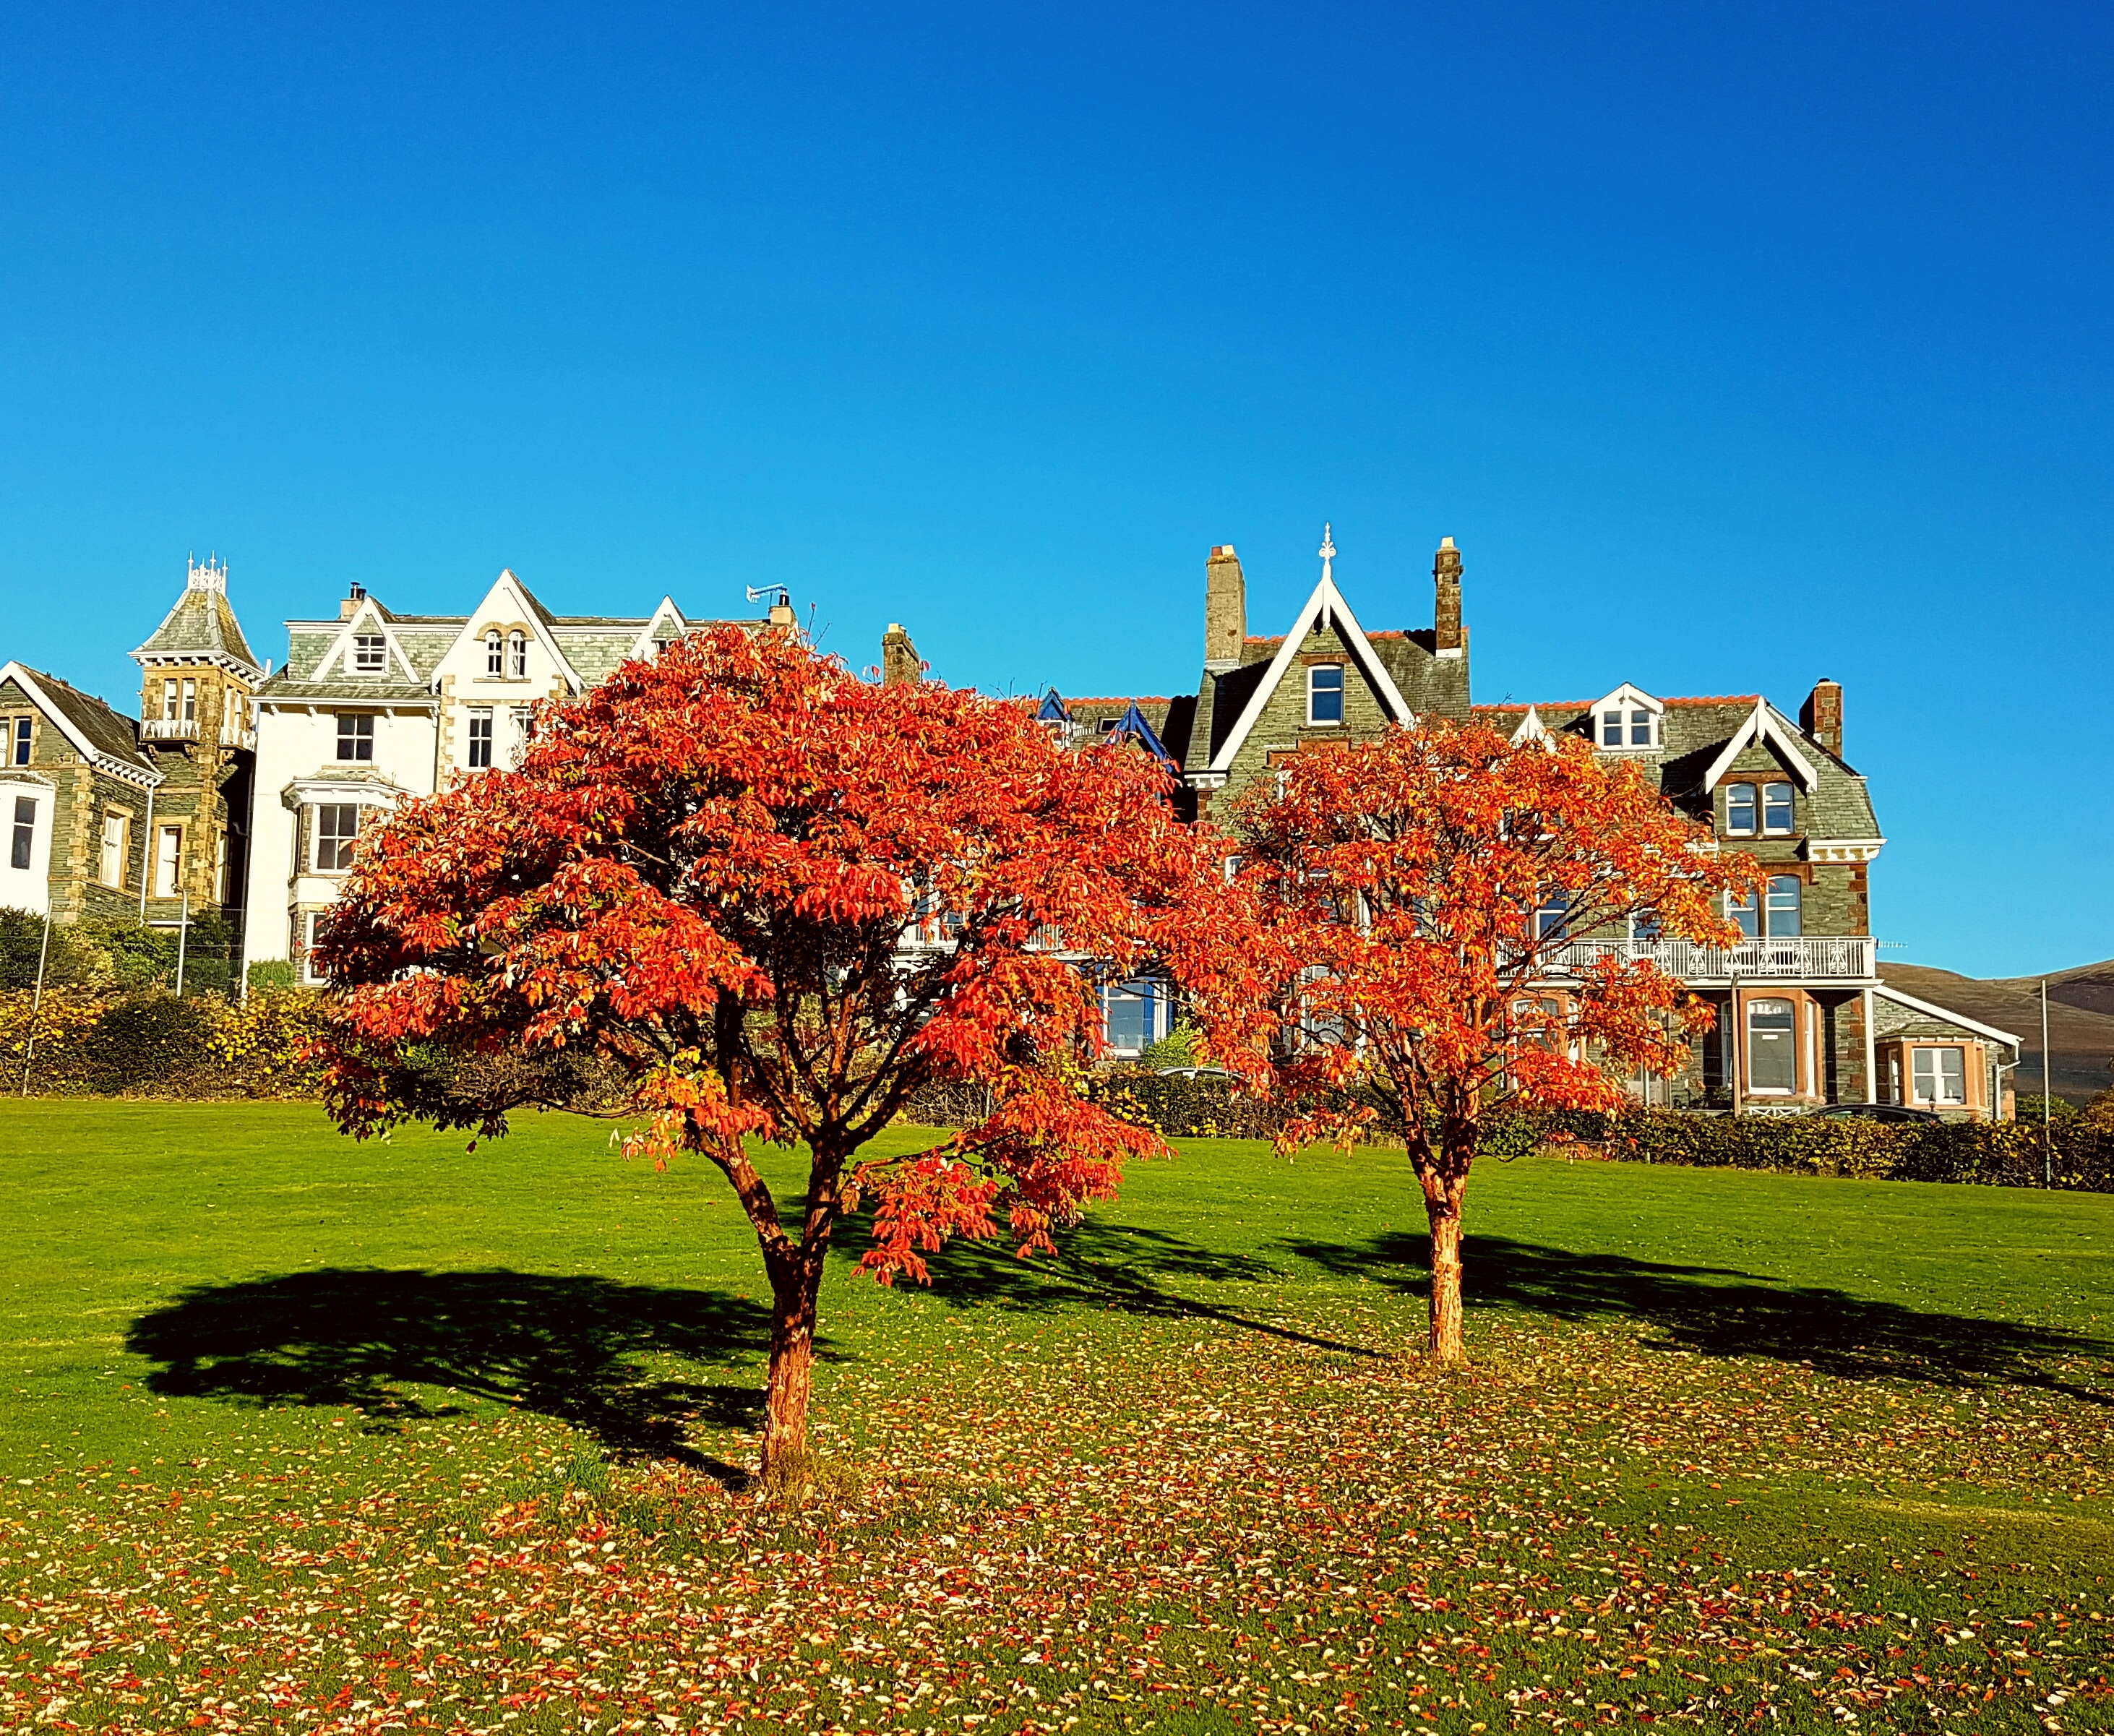
landscape, tree, nature, plant, lawn, leaf, flower, chateau, environment, foliage, red, autumn, park, garden, season, trees, leaves, shrub, estate, rural area, woody plant